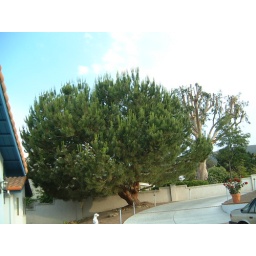
a giant bonsai tree in front of the house